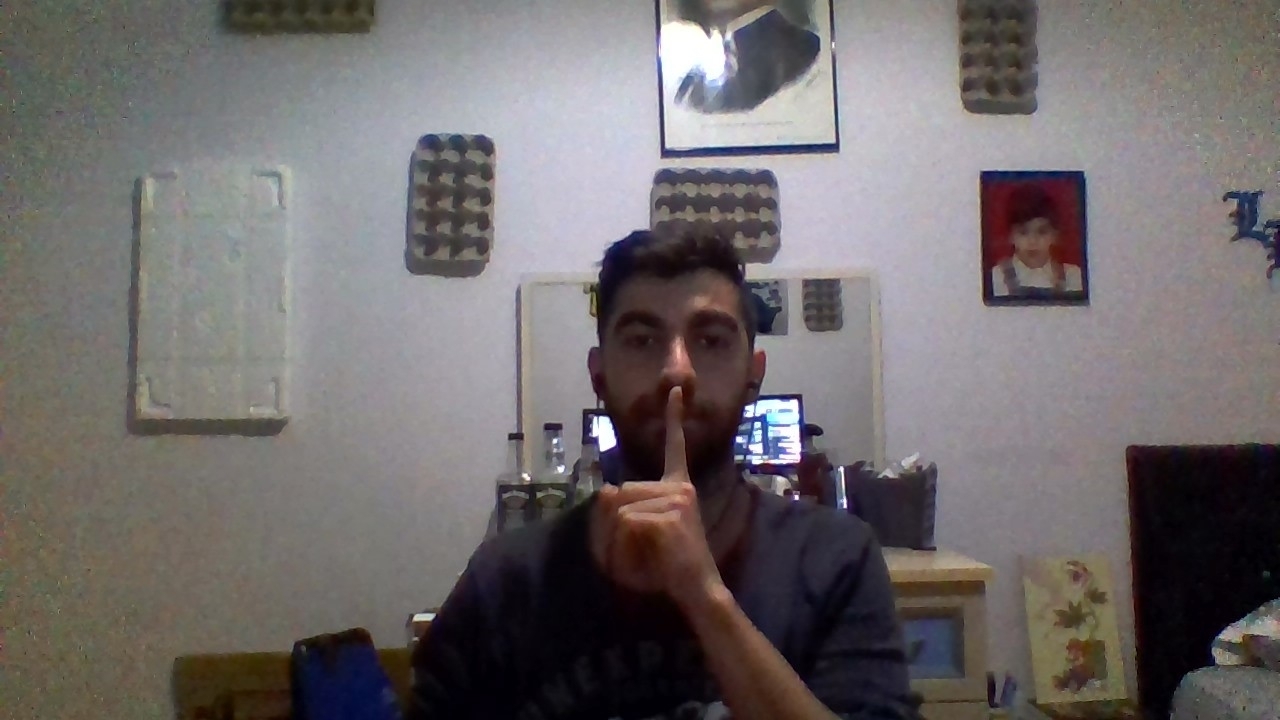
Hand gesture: mute